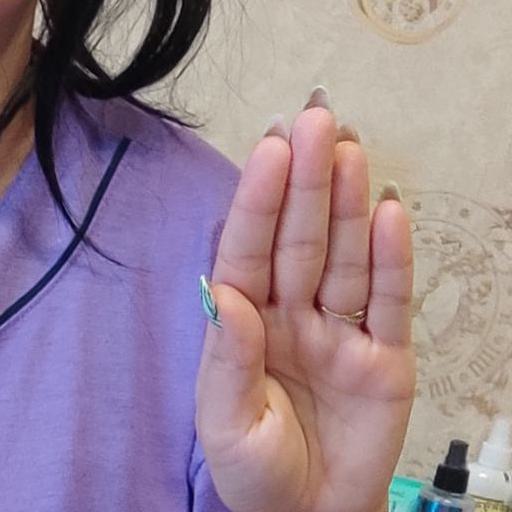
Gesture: stop